Affordable Care Act

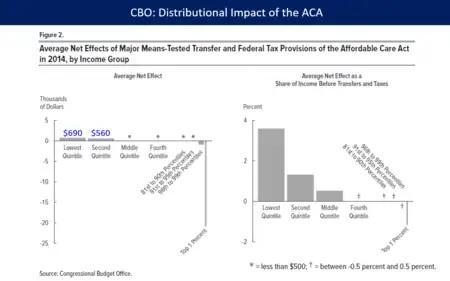
The distributional impact of the Affordable Care Act (ACA or Obamacare) during 2014. ACA raised taxes mainly on the top 1% to fund approximately $600 in benefits on average for the bottom 40% of families.

In March 2018, the CBO reported that ACA had reduced income inequality in 2014, saying the law led the lowest and second quintiles (the bottom 40%) to receive an average of an additional $690 and $560 respectively while causing households in the top 1% to pay an additional $21,000 due mostly to the net investment income tax and the additional Medicare tax. The law placed relatively little burden on households in the top quintile (top 20%) outside of the top 1%.